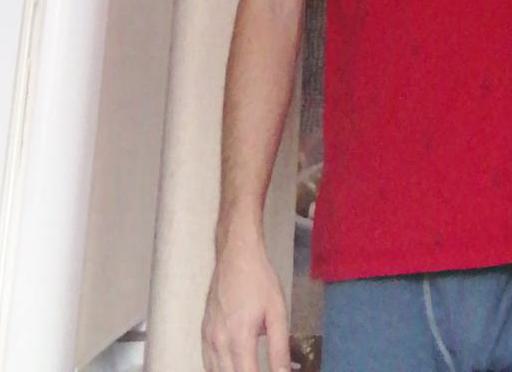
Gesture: no_gesture